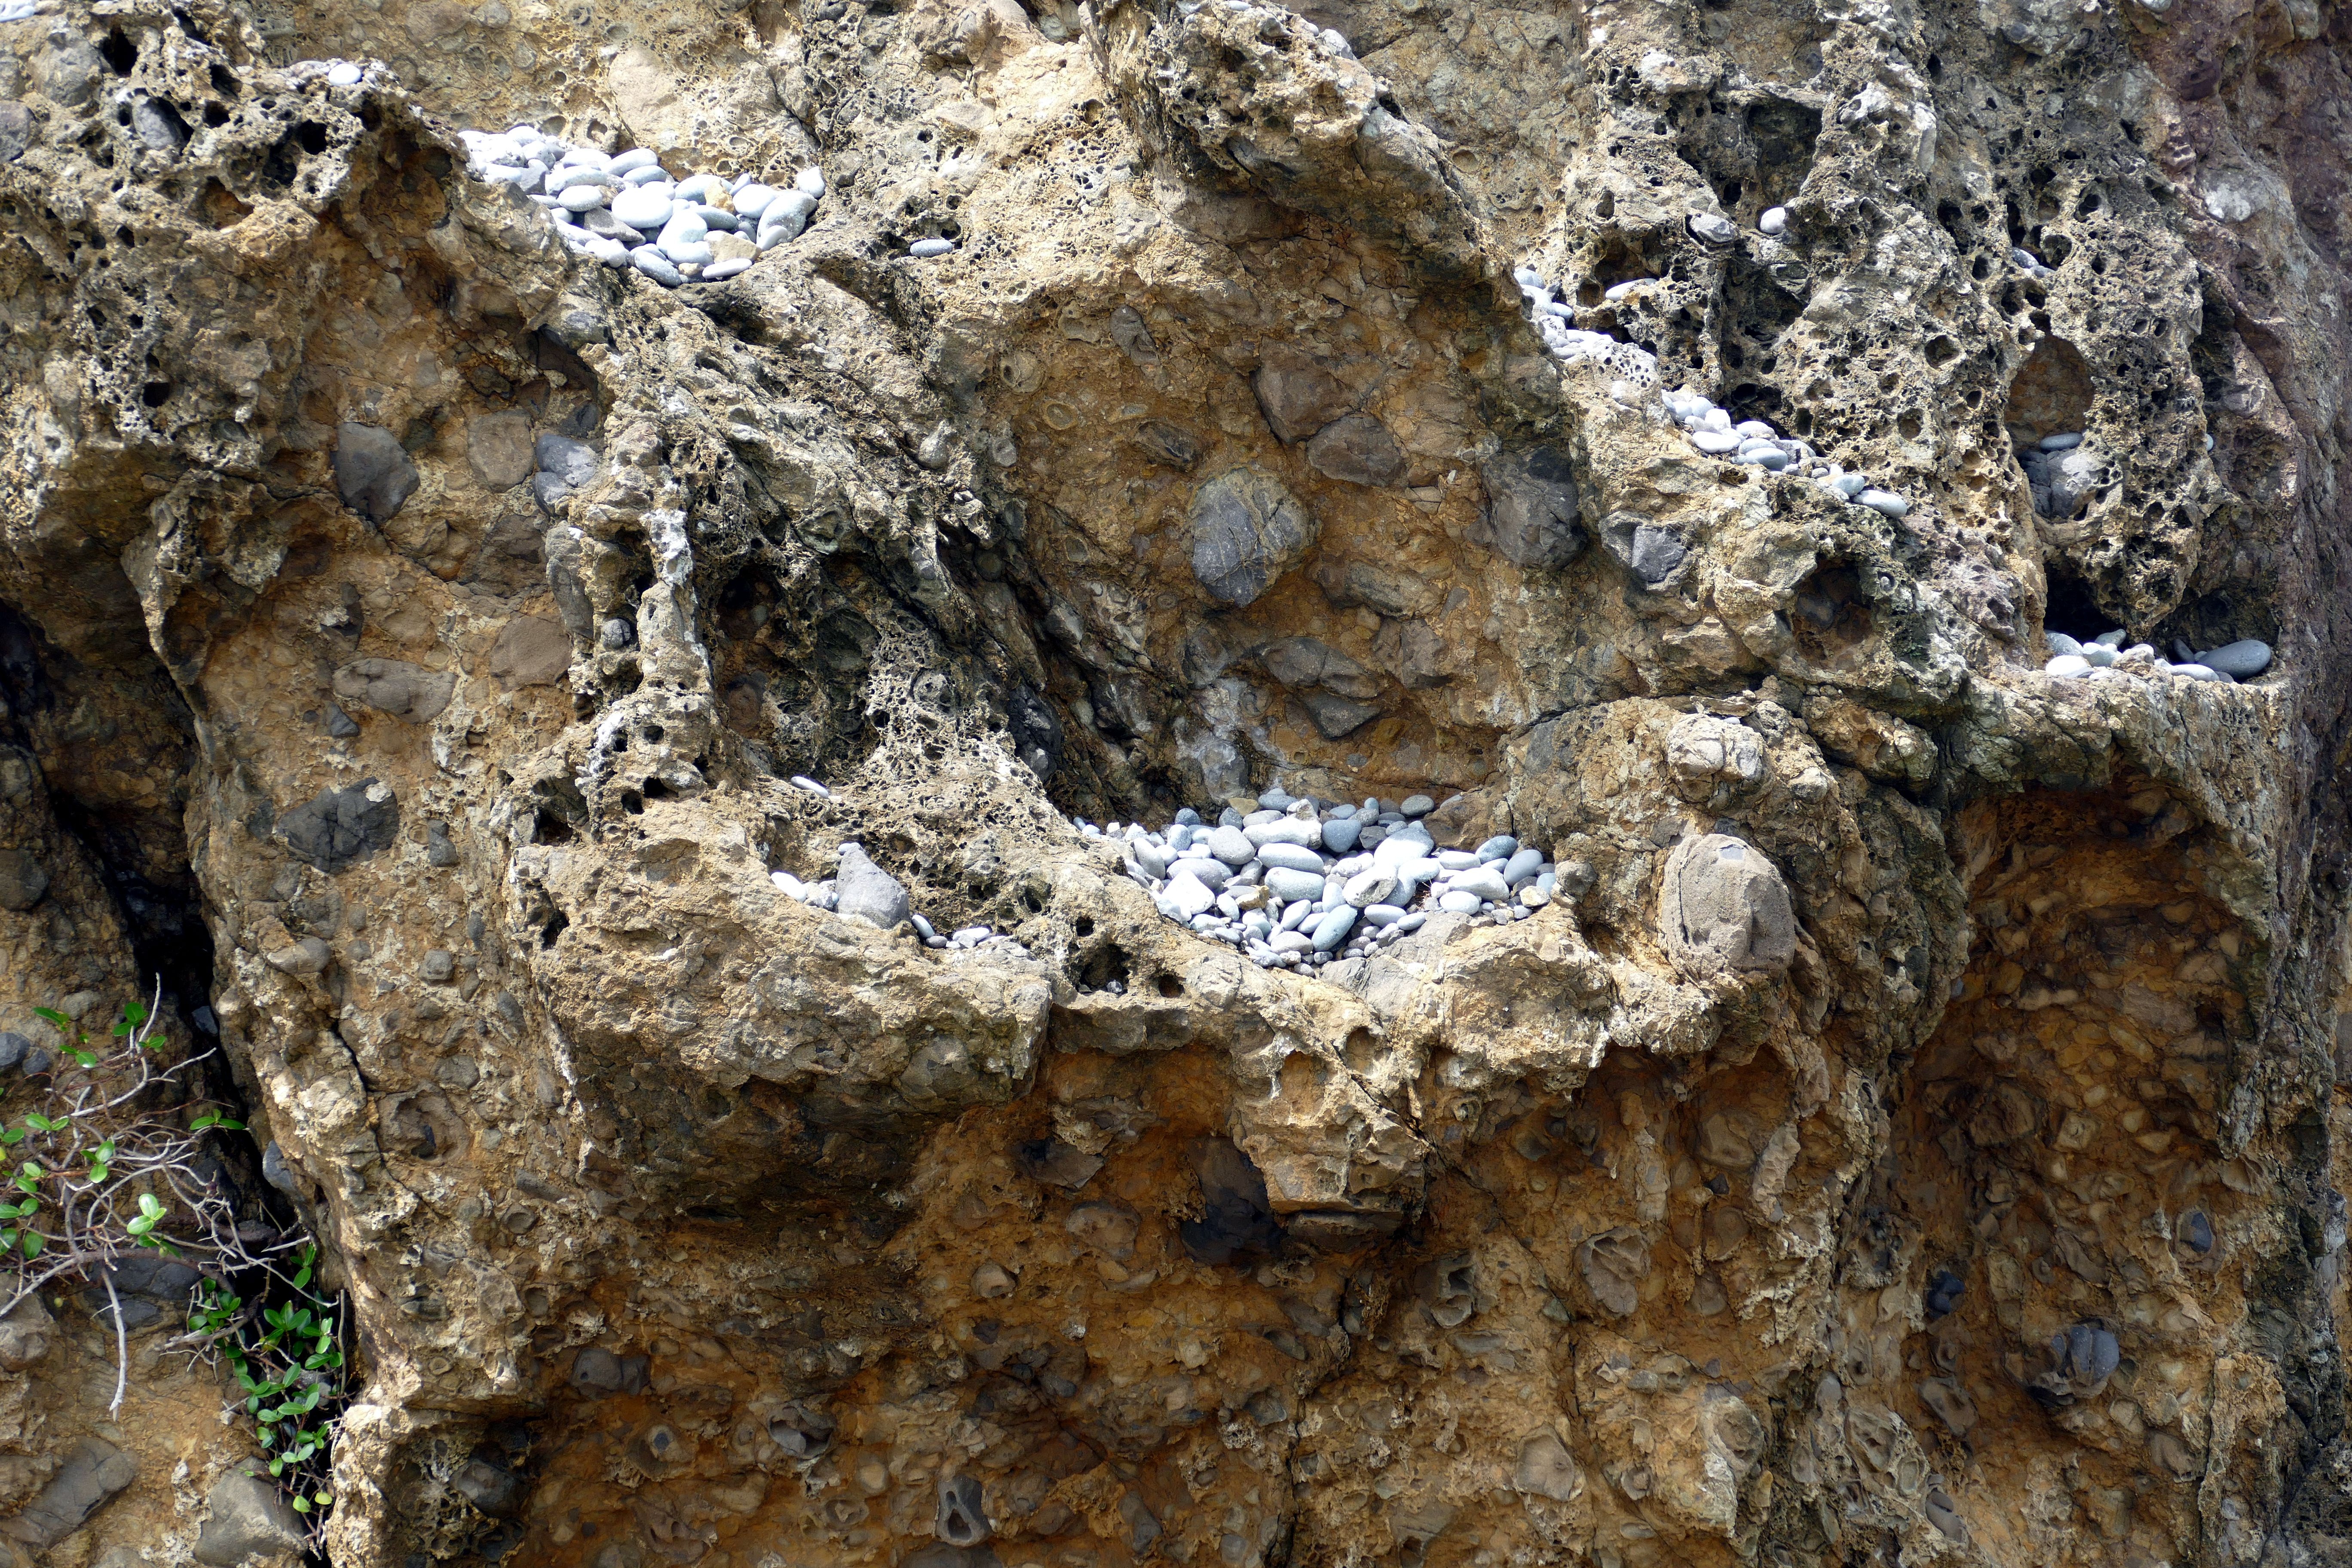
beach, sea, tree, rock, ocean, trunk, formation, wildlife, pebble, material, stones, bank, geology, lava, taiwan, pacific, china, volcanism, ancient history, sanxiantai